Answer in natural language. Considering the relative positions, is Doorway (highlighted by a green box) above or below black floating bed with platform base and rectangular headboard (highlighted by a red box)? Choose between the following options: above or below
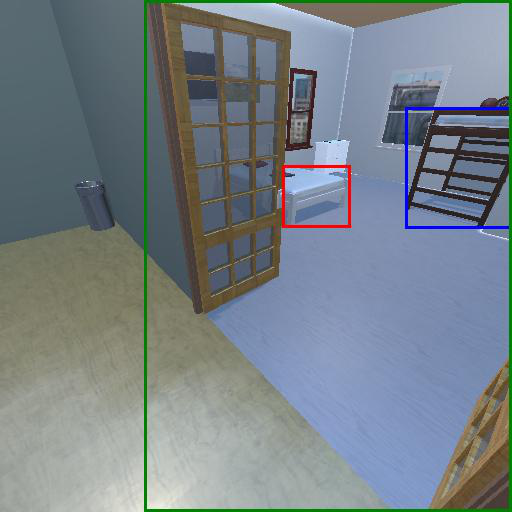
<answer>below</answer>